Blair Wark

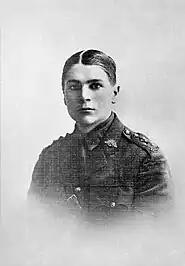
Captain Blair Wark

In June 1916, the battalion departed from Alexandria to join the British Expeditionary Force in France for service on the Western Front; they arrived at Marseille on 23 June. The 30th Battalion's first major action began with the outbreak of the Battle of Fromelles on 19 July 1916. The unit was originally designated with providing carrying parties for supplies and ammunition during the battle, but was subsequently pulled into the fighting. Wark commanded a company during the action, until being evacuated to the 7th Stationary Hospital with a gunshot wound to his leg. He was transferred to the 3rd London General Hospital in England three days later, and moved again to the 5th Australian Auxiliary Hospital, Digswell House, Welwyn, on 7 August. Recovered by September, Wark was discharged and granted leave before returning to France and the 30th Battalion later that month.